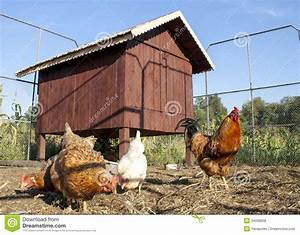
Label: gallina